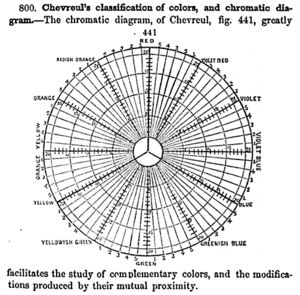
Un cercle chromatique est une représentation ordonnée des couleurs, utilisée en peinture, en teinturerie, en design industriel, en mode, en arts graphiques. Les couleurs se succèdent dans l'ordre de celles de l'arc-en-ciel, la fermeture s'effectuant par une transition du rouge au violet en passant par les pourpres.